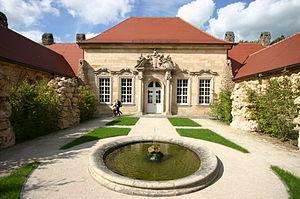
Le district de Haute-Franconie est une des trois circonscriptions de Franconie et une des sept circonscriptions de Bavière.